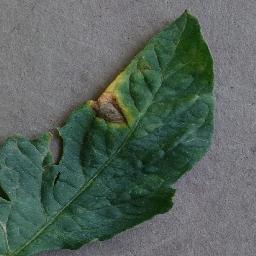
Label: Tomato___Early_blight